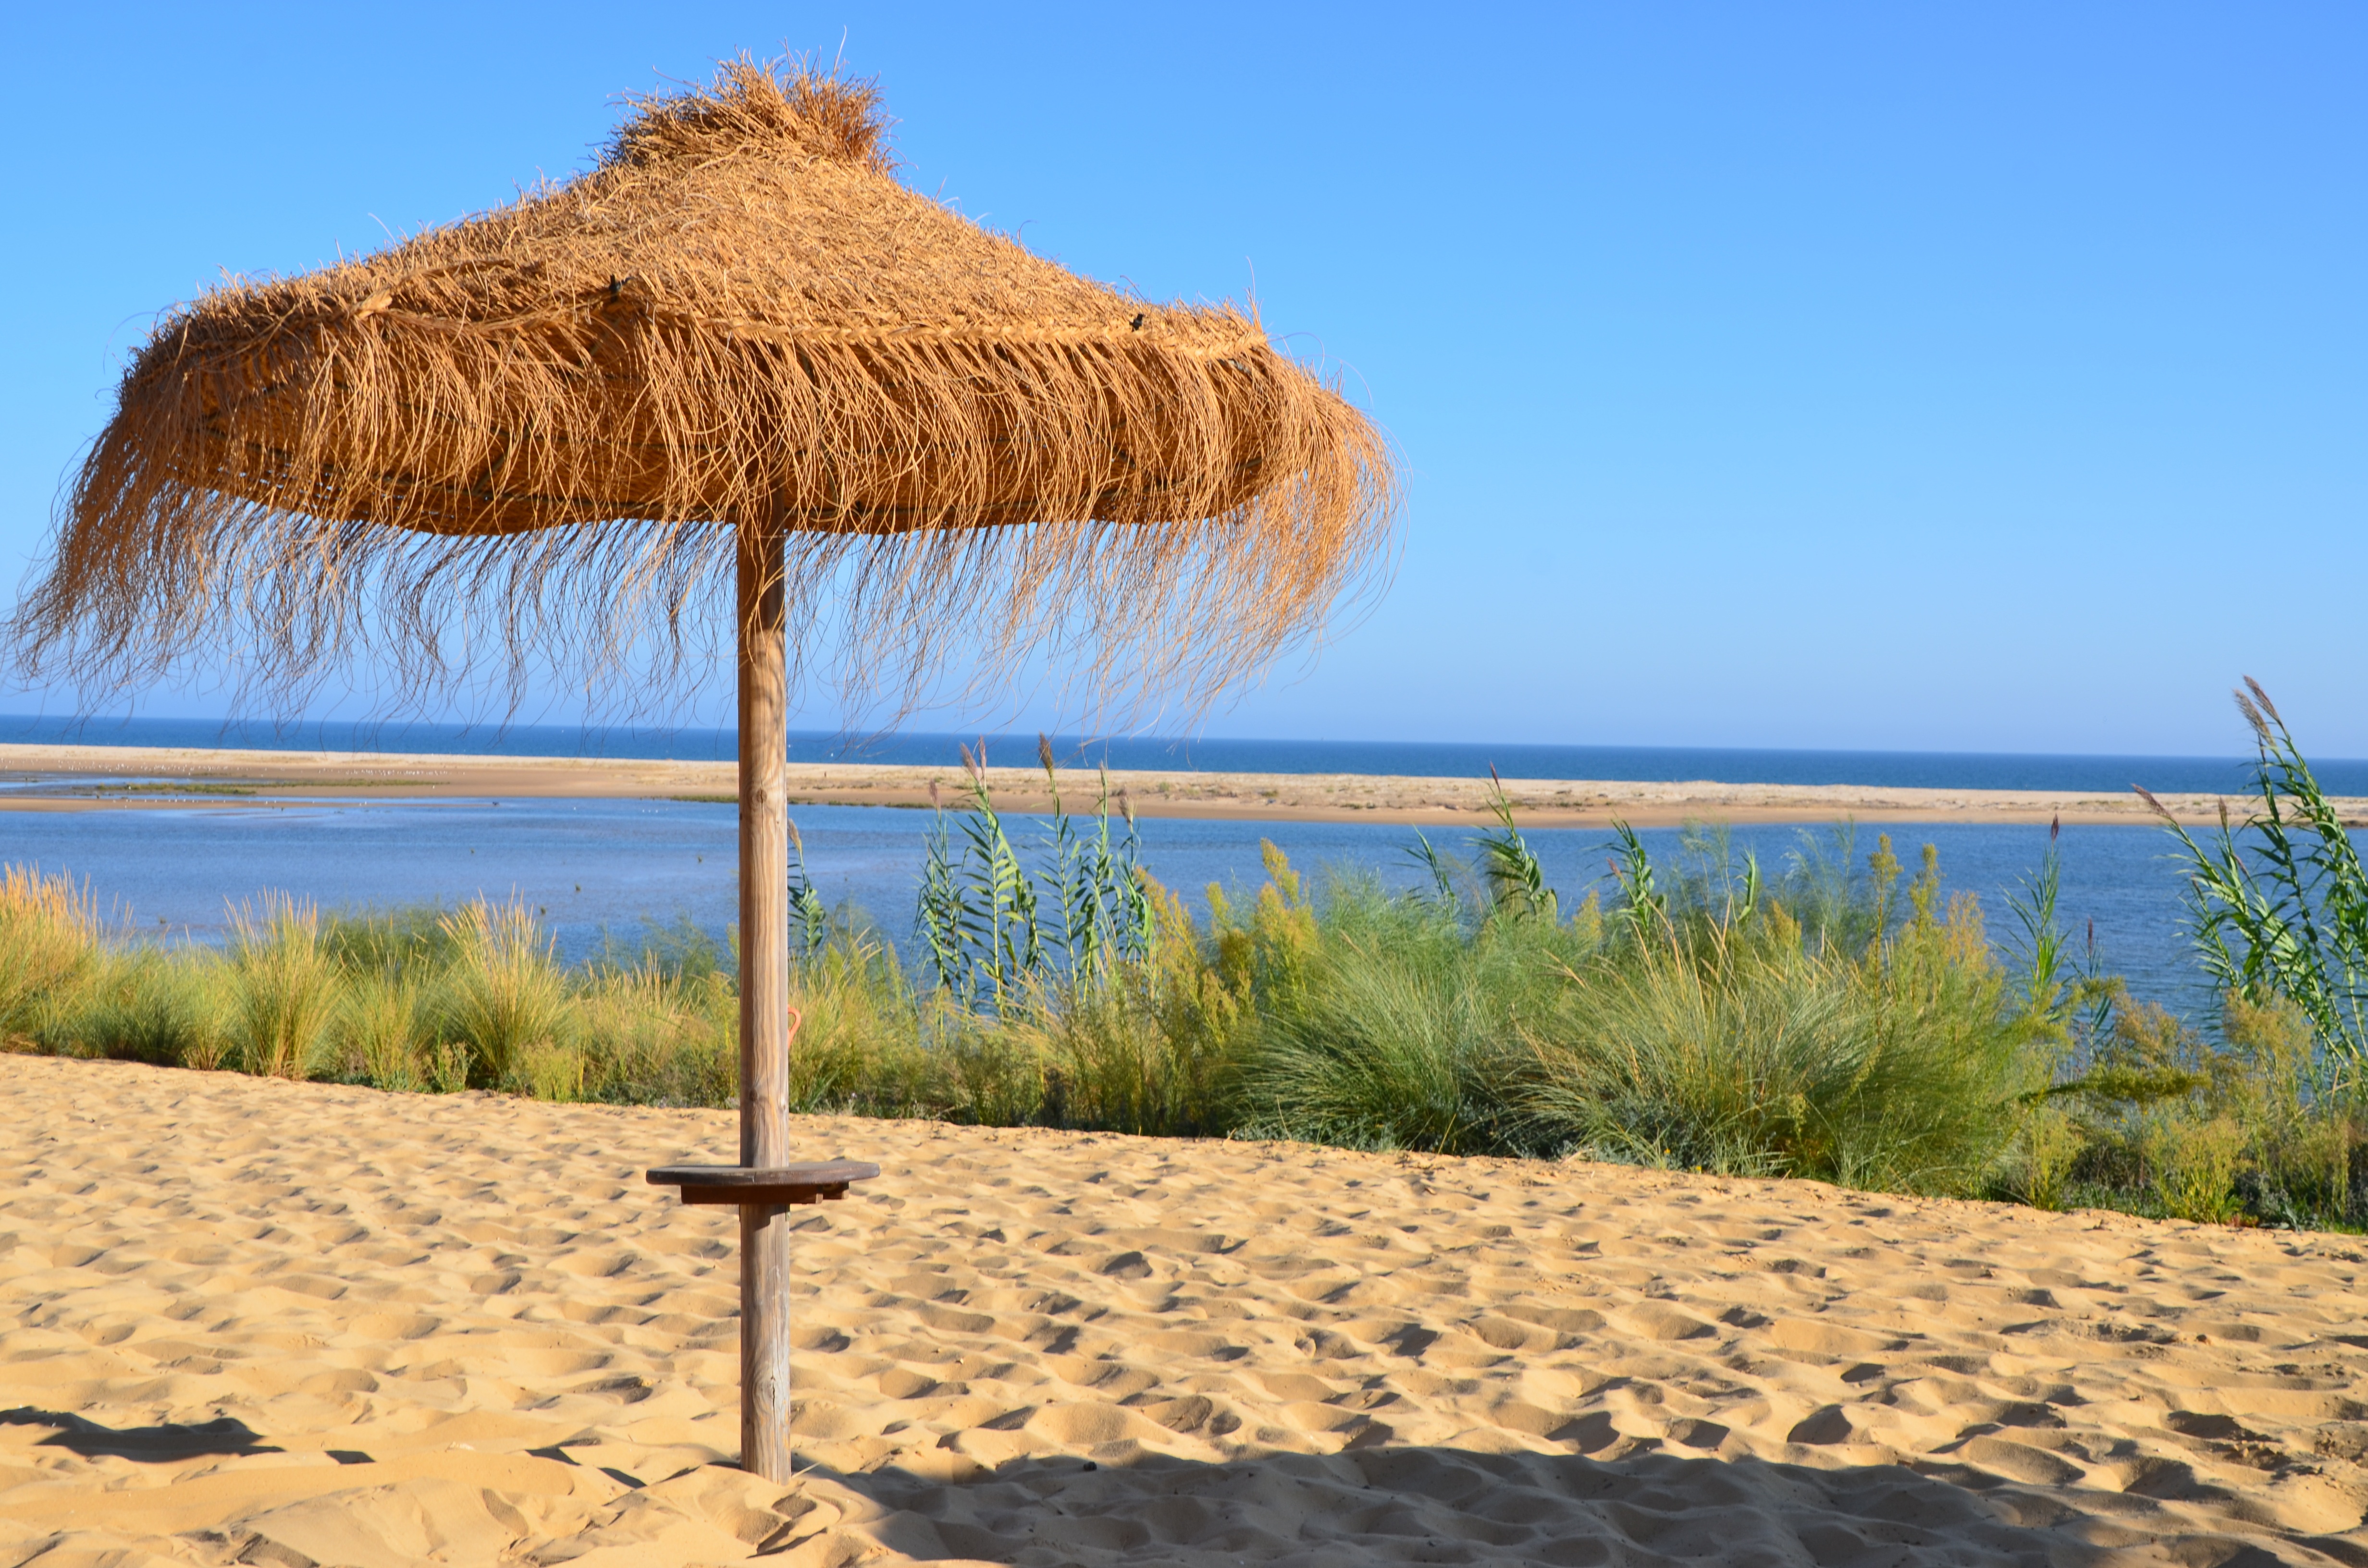
beach, landscape, sea, coast, sand, ocean, shore, wind, vacation, holiday, soil, agriculture, savanna, material, portugal, habitat, cape, natural environment, aeolian landform, grass family, arecales